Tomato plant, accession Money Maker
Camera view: bottom (45 deg); turntable rotation: 60 degrees
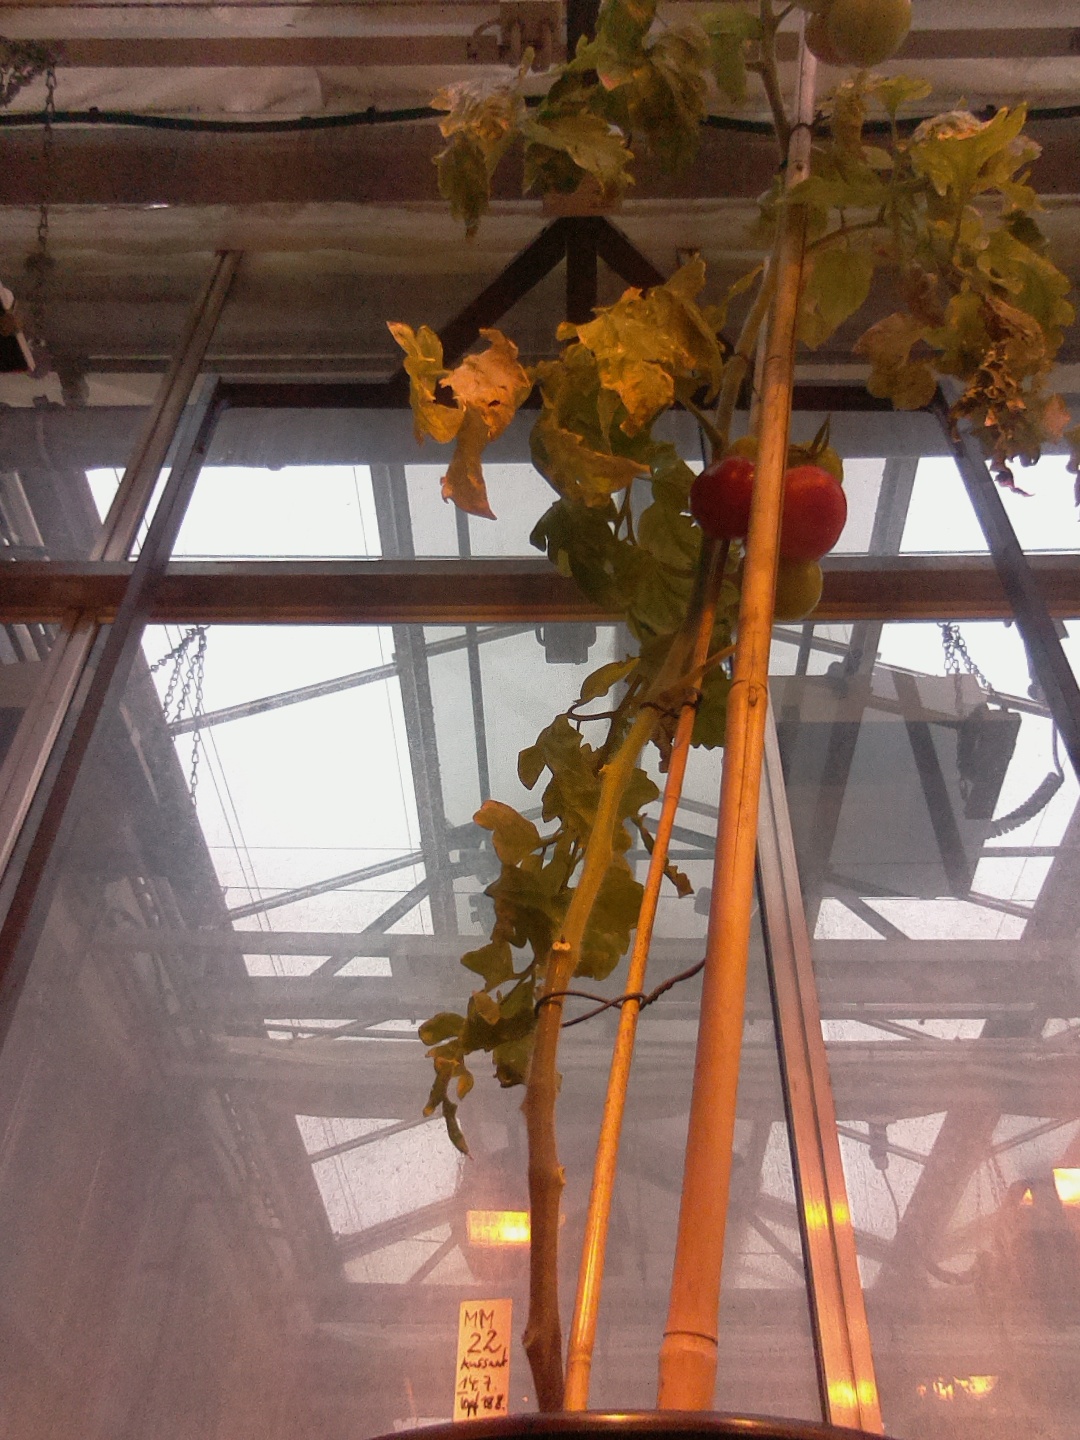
BBCH growth stage 84: 40%-50% of fruits show typical fully ripe color